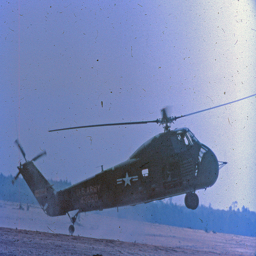
A helicopter that is sitting with its back wheels on the ground.
Old photo of a U.S. Army helicopter in mid flight.
vintage picture of an army helicopter taking off
The front of a helicopter is hovering above the ground while the tail end just makes contact.
A U.S. military helicopter landing or taking off.